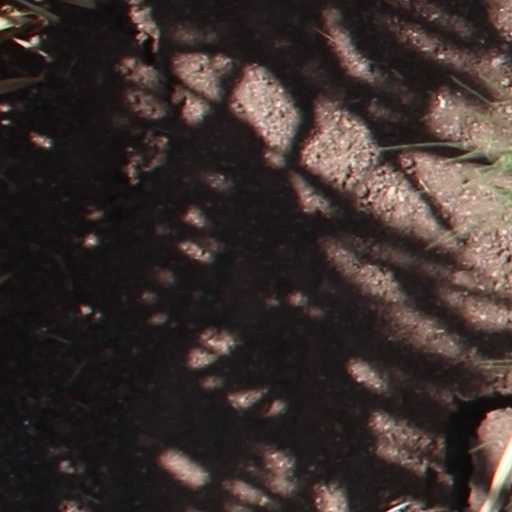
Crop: wheat